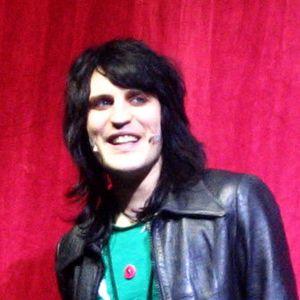
Noel Fielding est un humoriste, acteur, scénariste, artiste et musicien britannique, né le 21 mai 1973 à Westminster, Londres. Il est peu connu au sein de la communauté francophone, rare étant ses réalisations et participations traduites et exportées, comme la sitcom The IT Crowd où il interprète le gothique Richmond Avenal. Toutefois, il a principalement été rendu célèbre avec son rôle de Vince Noir dans The Mighty Boosh, série humoristique dont il partage la paternité et la performance avec Julian Barratt, puis pour avoir été capitaine d'équipe pendant 7 saisons dans l'émission de divertissement Never Mind the Buzzcocks, ainsi que comme co-présentateur de The Great British Bake Off depuis 2017-2018.